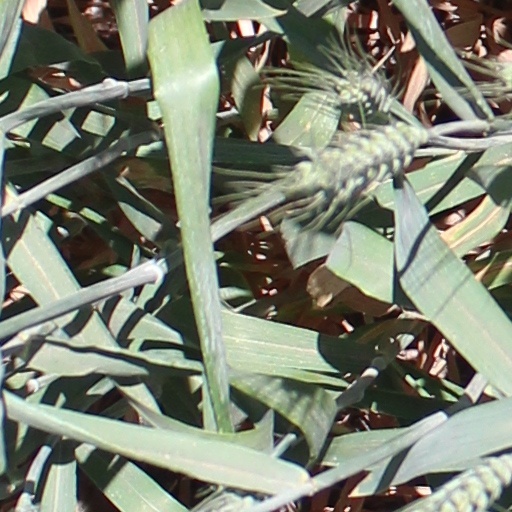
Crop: wheat